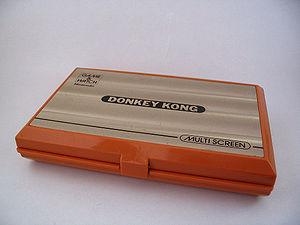
Donkey Kong est une série de jeux vidéo de plates-forme, de jeux de course et de rythme publiée et produite par Nintendo.